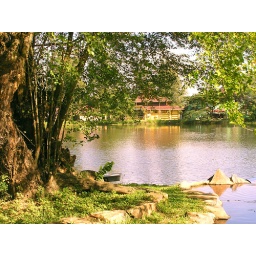
tree by the lake